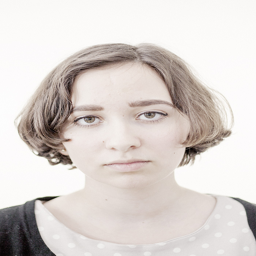
sports equipment business is to display the likeness , personality , and even the mood of the person .